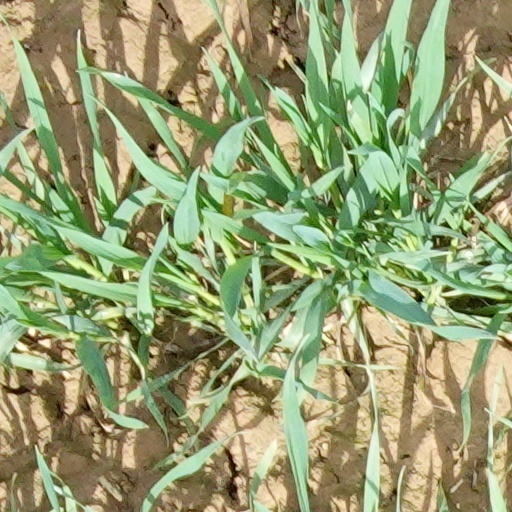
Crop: wheat